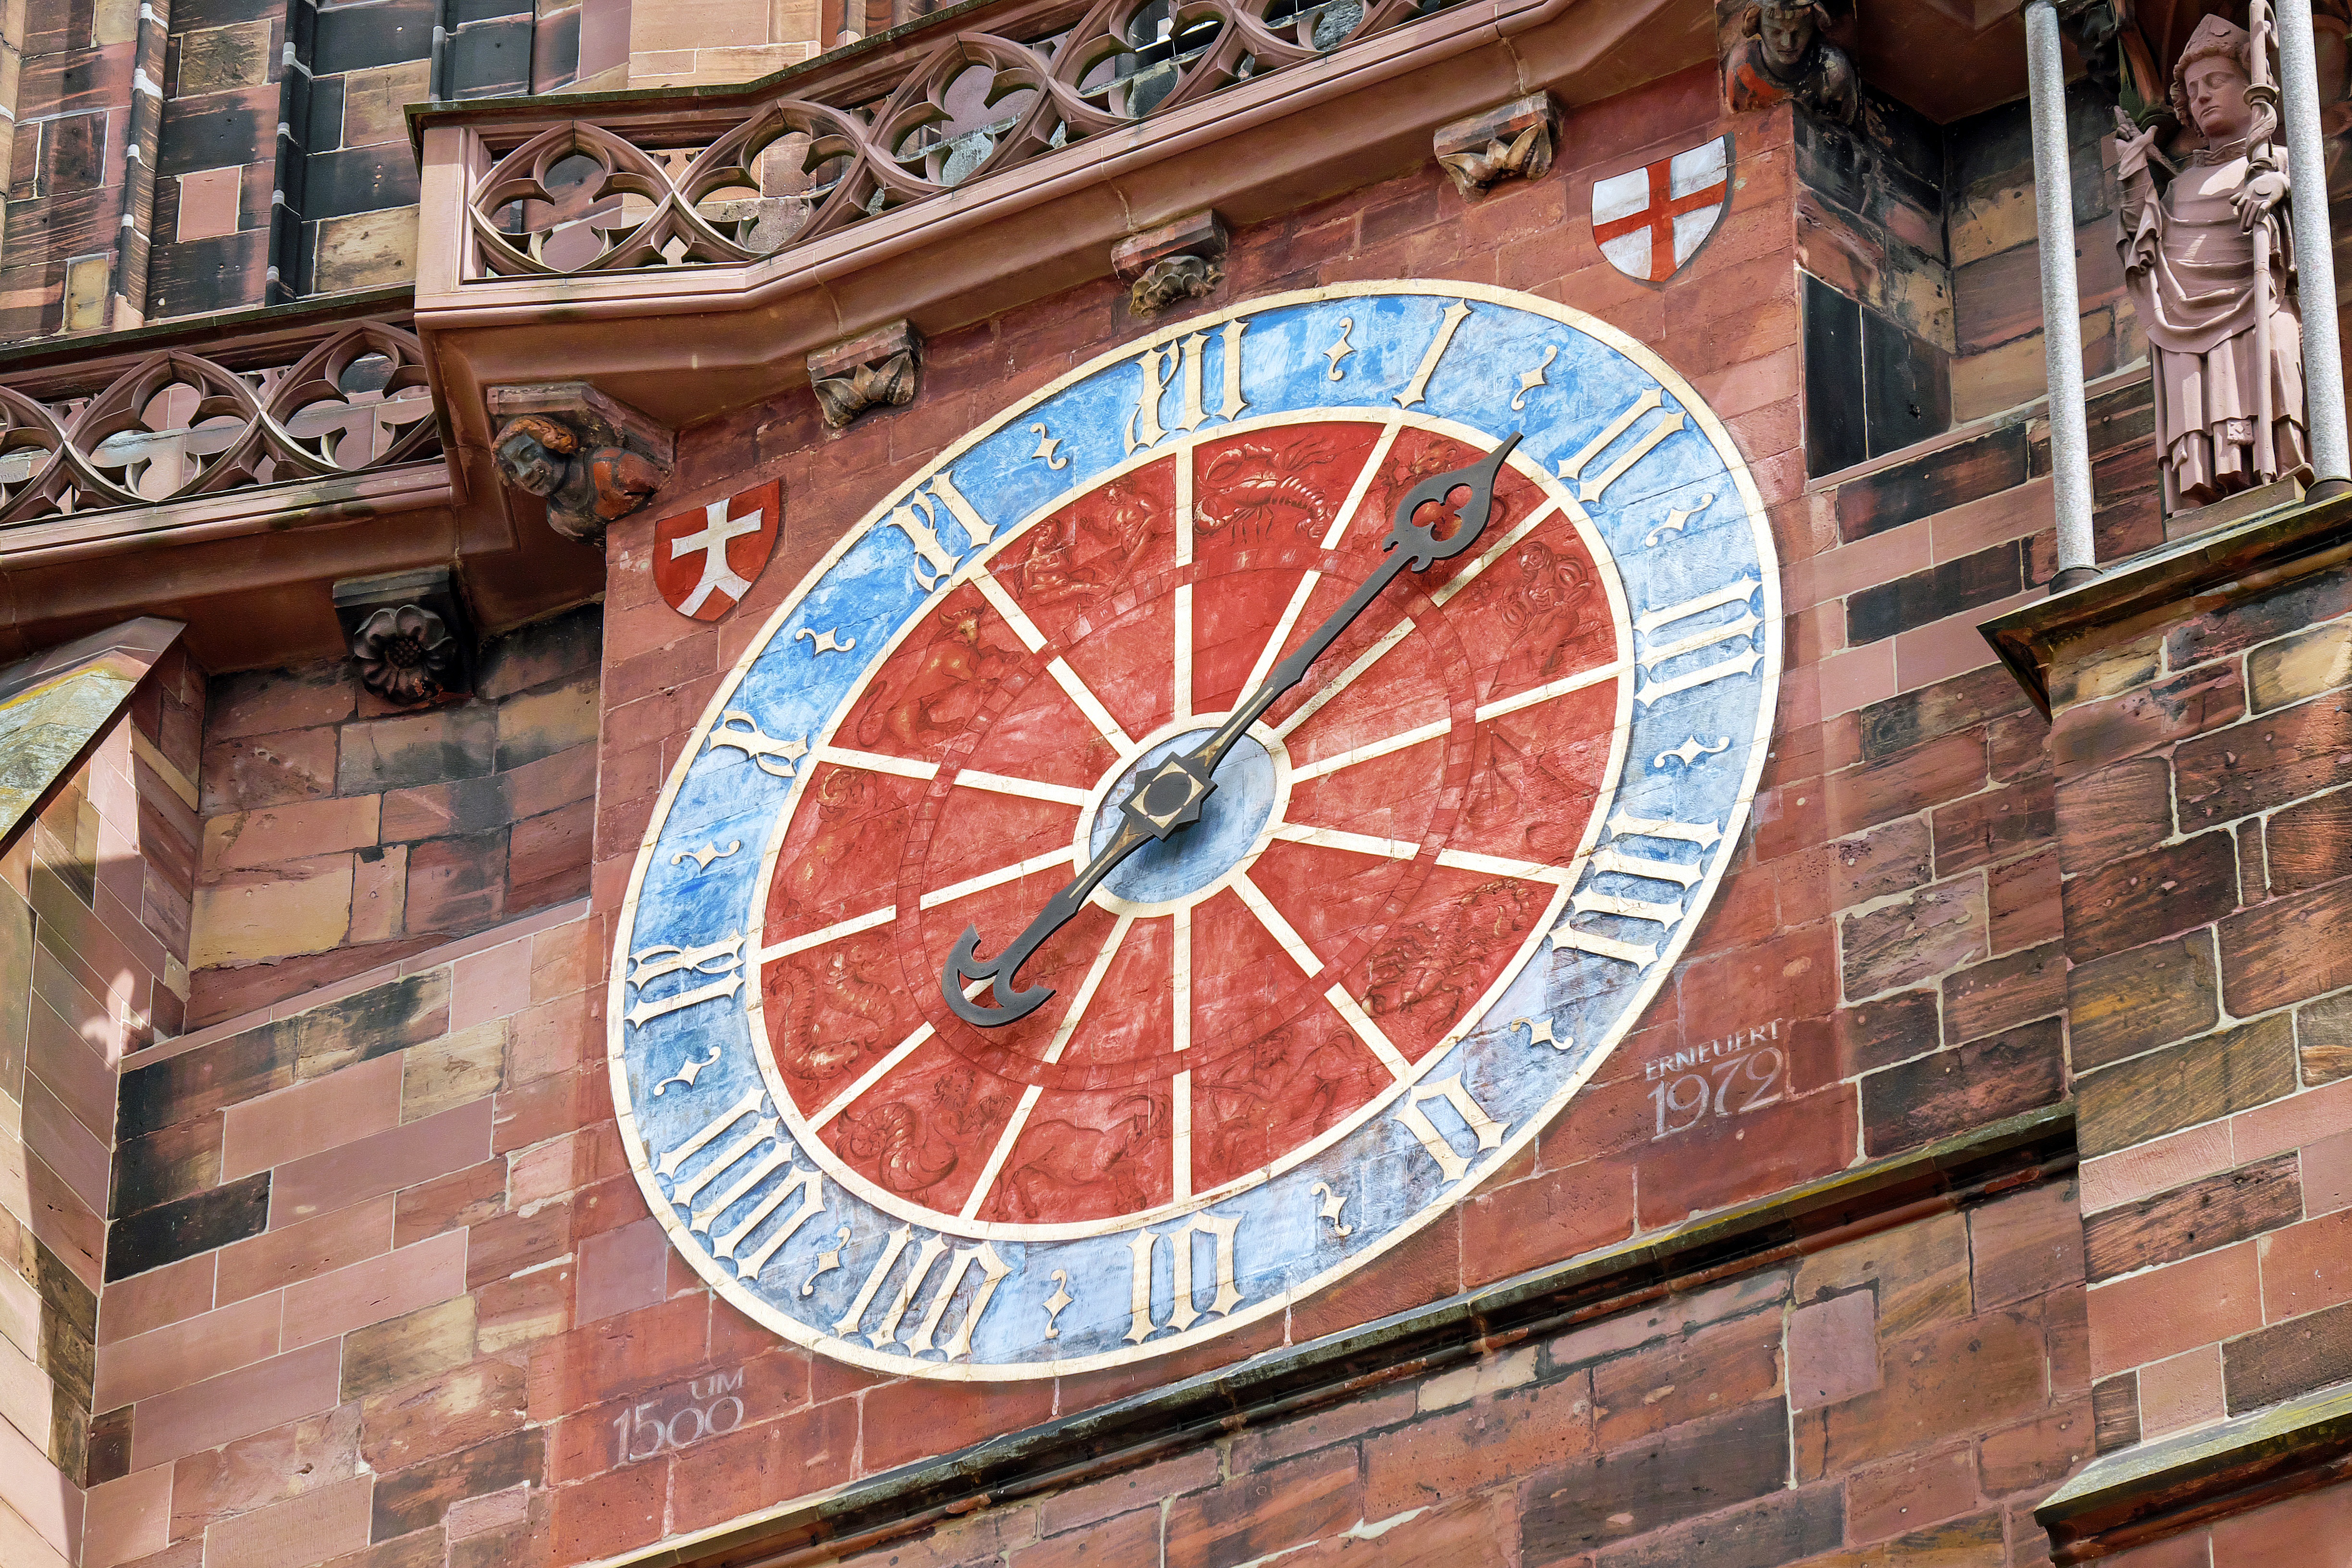
architecture, wood, window, facade, brick, dial, clock tower, tourist attraction, carving, m nster freiburg